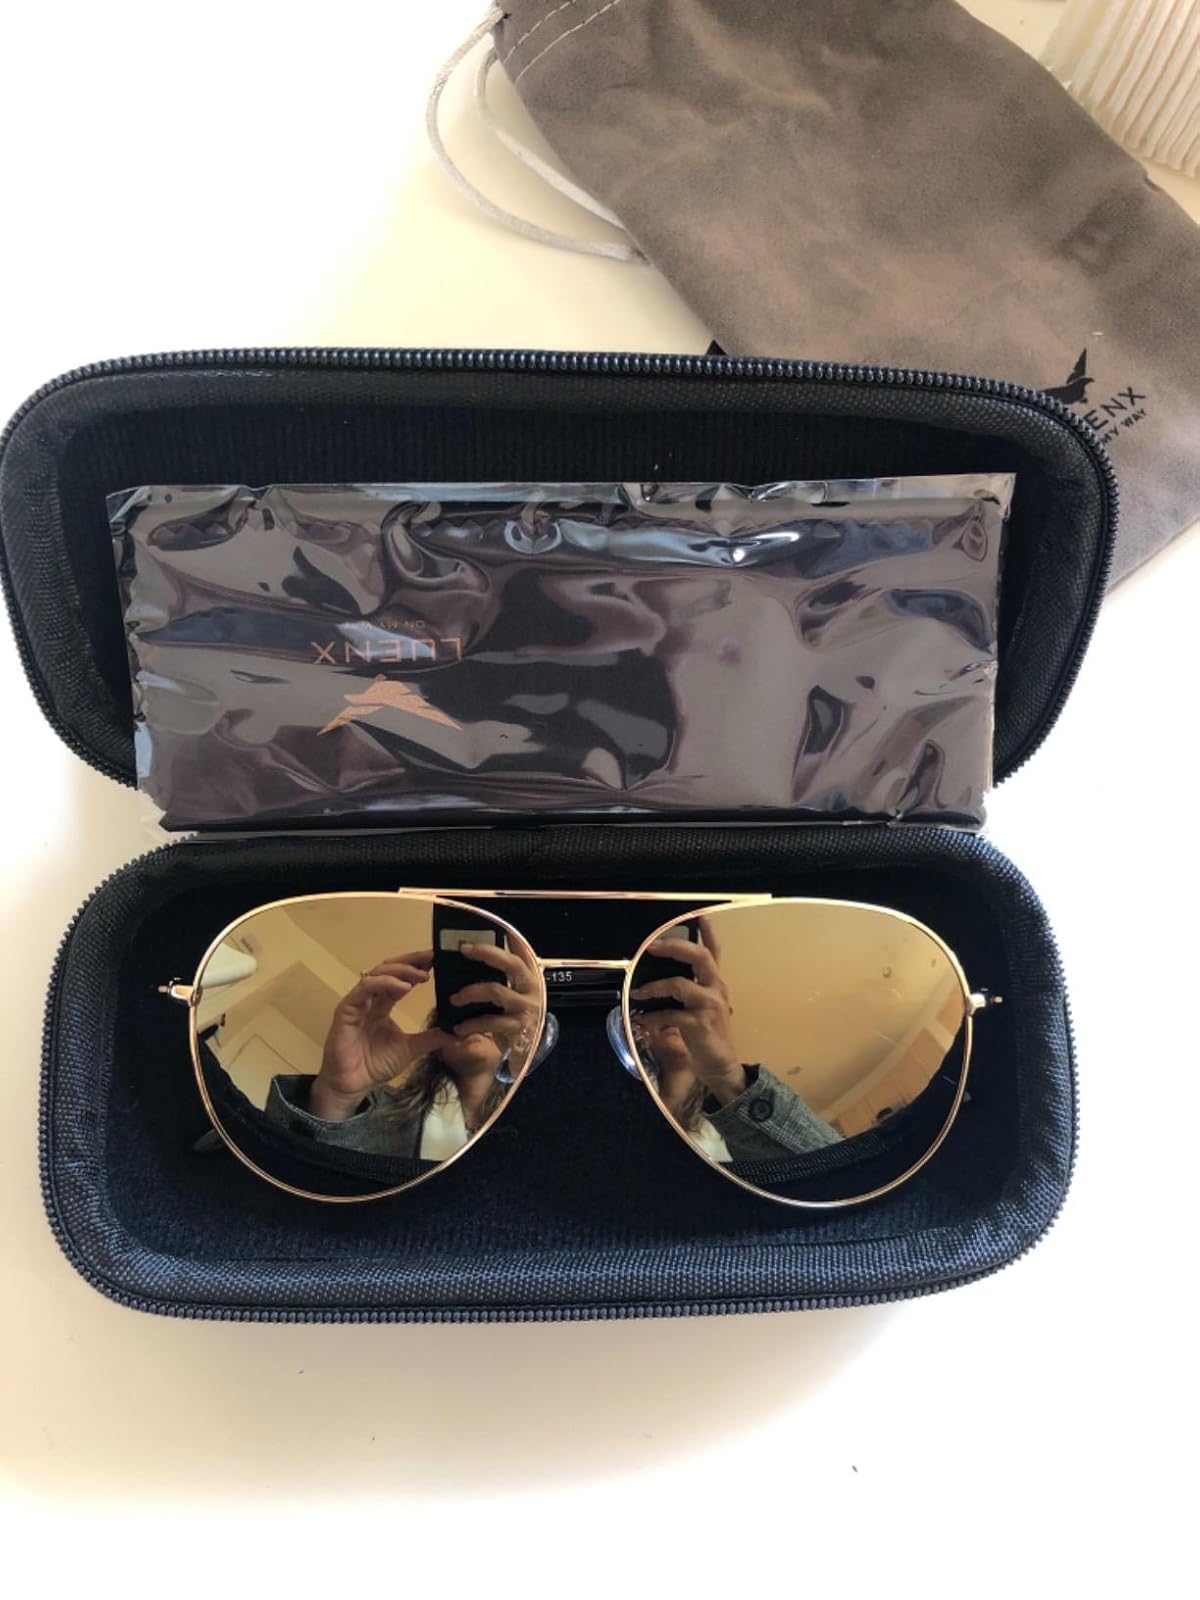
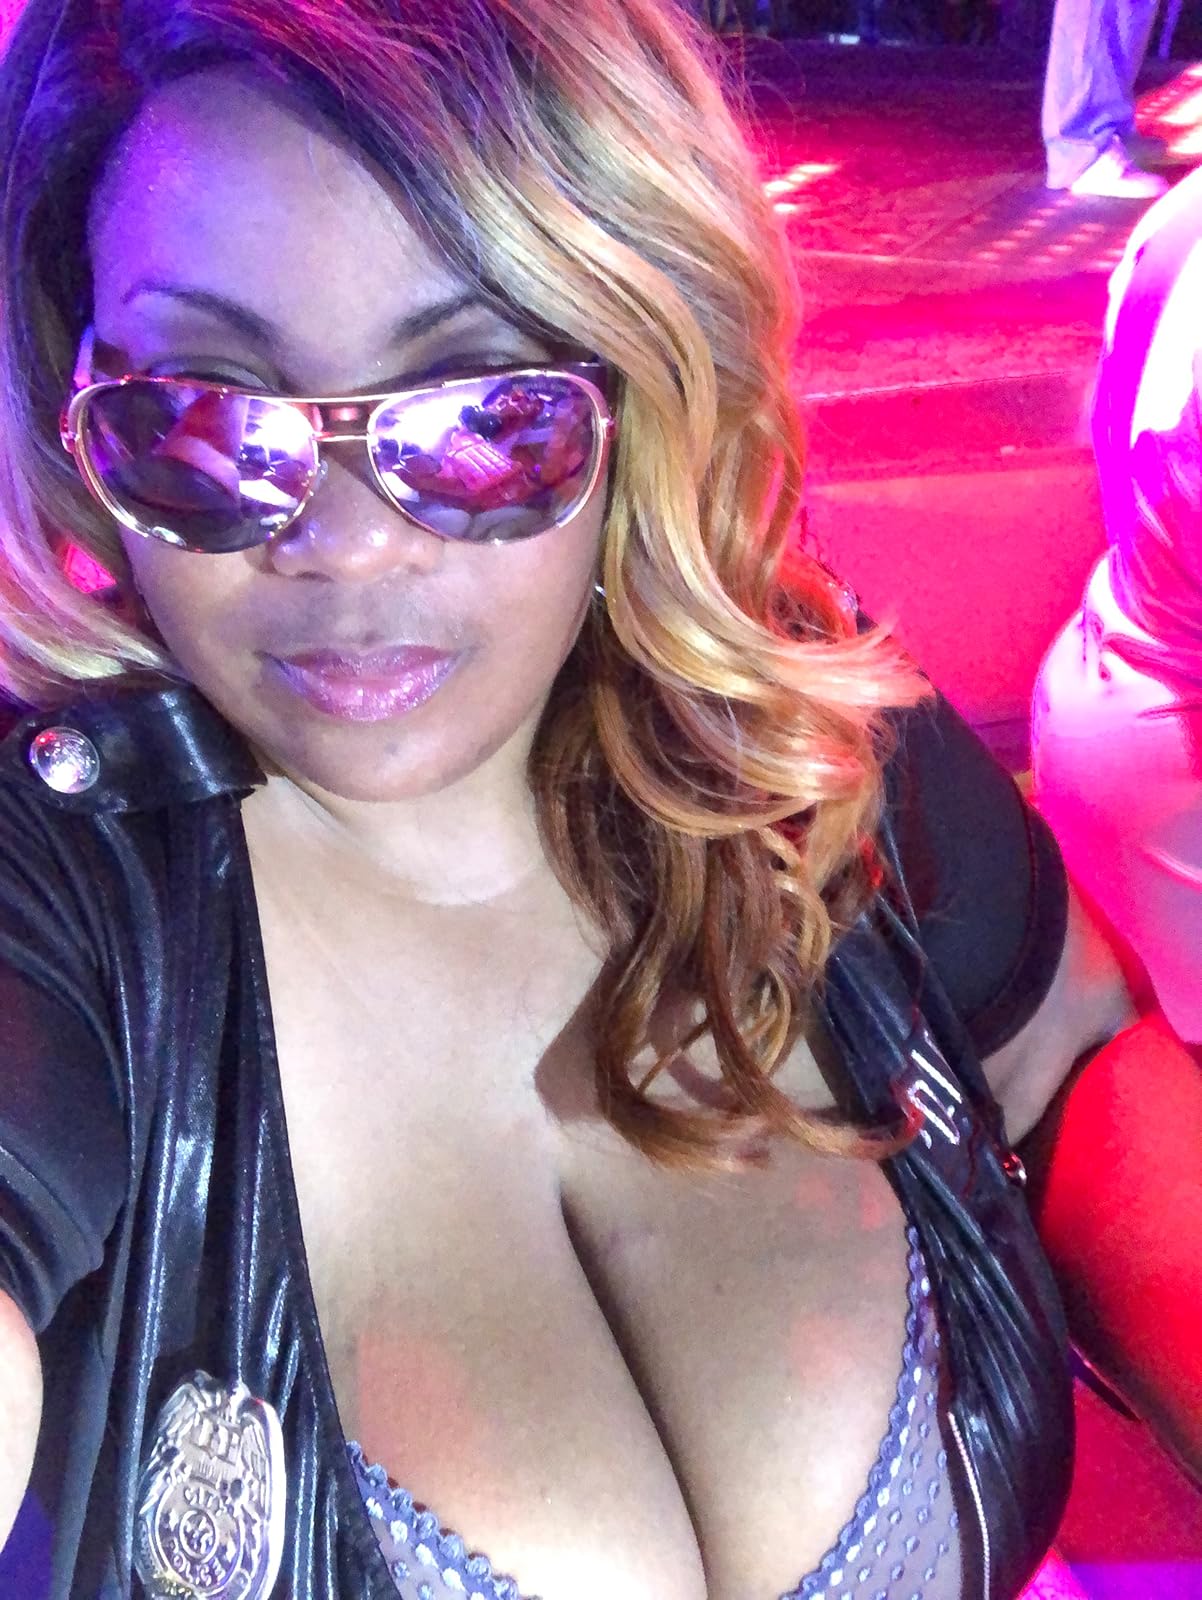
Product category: accessories_sunglasses
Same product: no